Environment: real
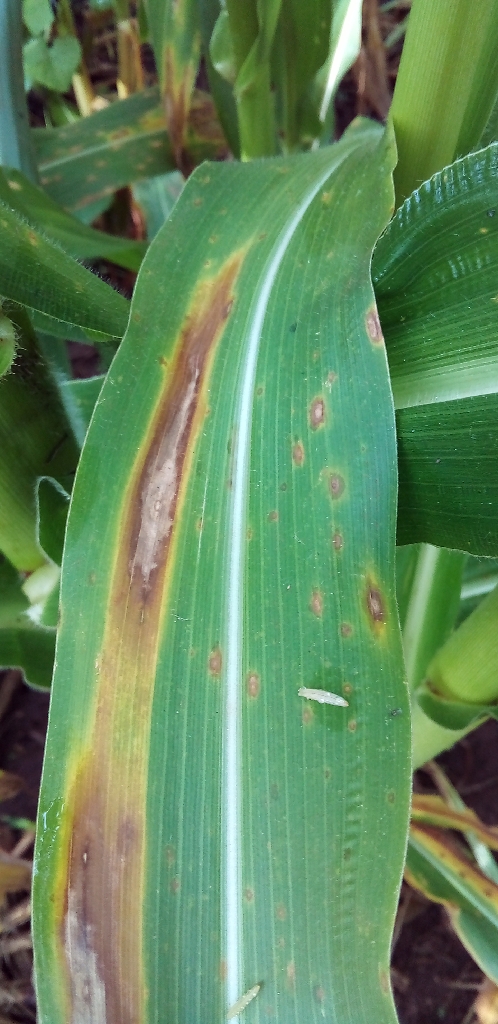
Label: northern_corn_leaf_blight